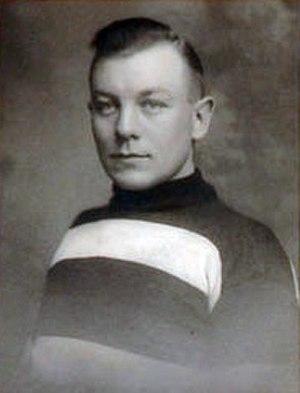
Harold Lawton Broadbent, dit Punch ou Harry Broadbent, est un joueur professionnel canadien de hockey sur glace qui évoluait au poste d'ailier droit.